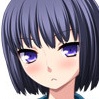
Portrait style: Anime Portrait